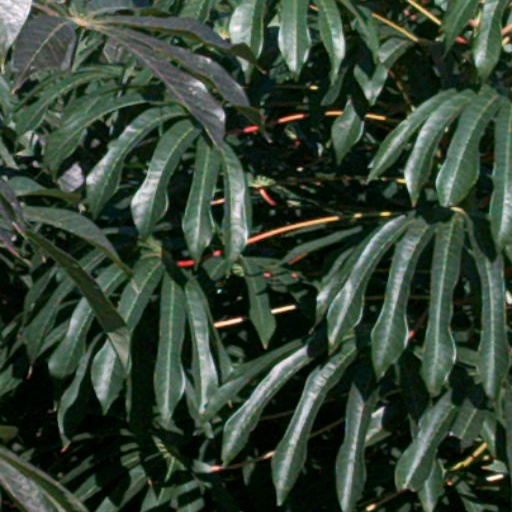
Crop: cassava